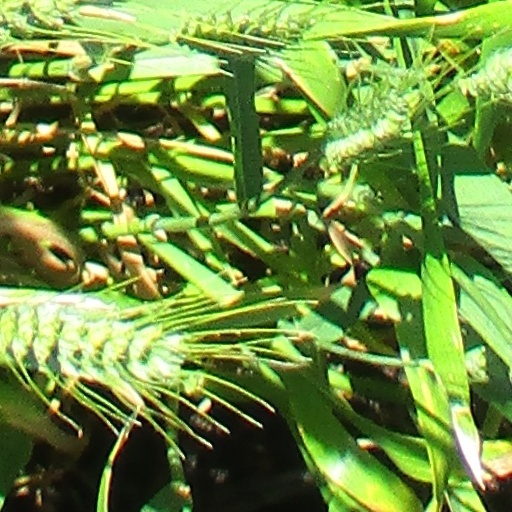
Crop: wheat